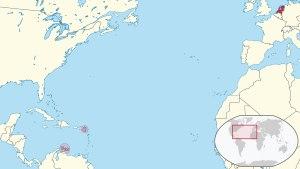
Cette liste commentée recense la mammalofaune aux Pays-Bas. Elle répertorie les espèces de mammifères néerlandais actuels et celles qui ont été récemment classifiées comme éteintes. Cette liste inclut les Pays-Bas européens, les Pays-Bas caribéens et les autres anciens membres des Antilles néerlandaises, subdivisés en :